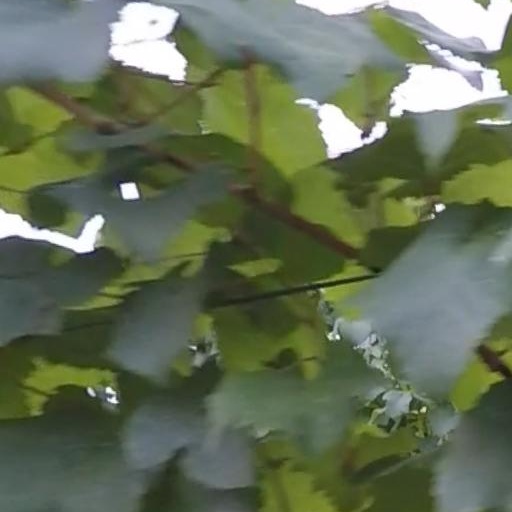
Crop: grape